Chronicles of Mystery: The Tree of Life

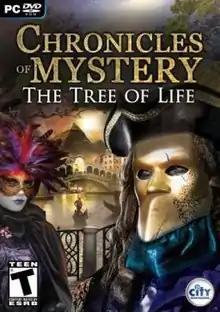
"Chronicles of Mystery The Tree of Life cover"

Chronicles of Mystery: The Tree of Life is the second game in the series of adventure games for PC, after "". The game was developed and published by City Interactive in 2009.